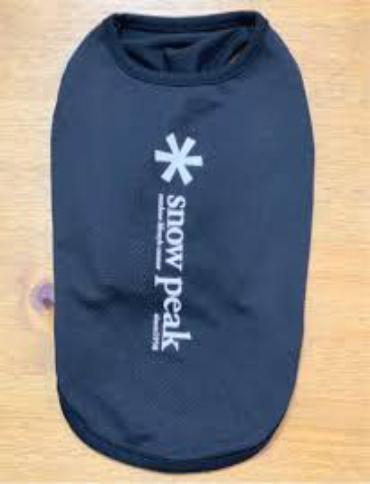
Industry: Sports